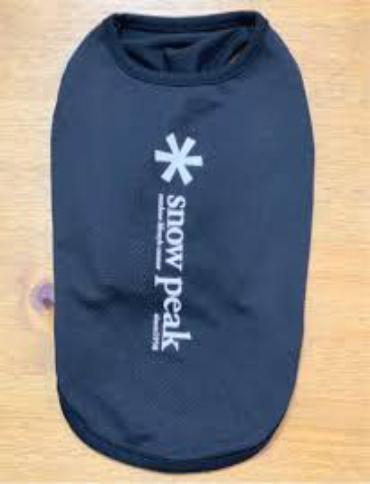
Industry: Sports